Blackfoot (band)

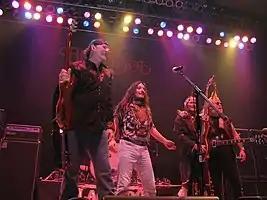
Blackfoot at Penn's Peak, Pennsylvania, 2008

Blackfoot is an American Southern rock band from Jacksonville, Florida, formed in 1970. Though they primarily play with a Southern rock style, they are also known as a hard rock act. The band's classic lineup consisted of guitarist and vocalist Rickey Medlocke, guitarist Charlie Hargrett, bassist Greg T. Walker and drummer Jakson Spires.